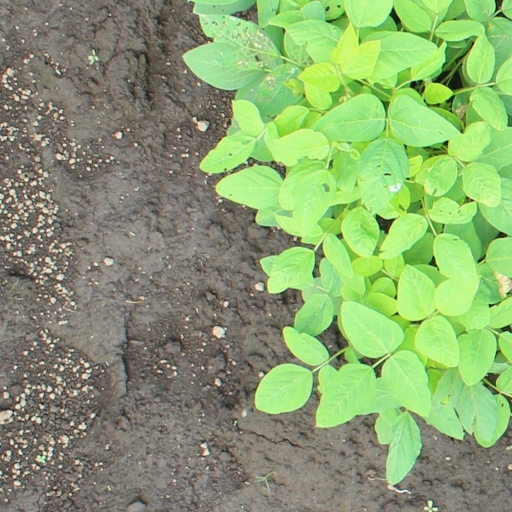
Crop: soybean